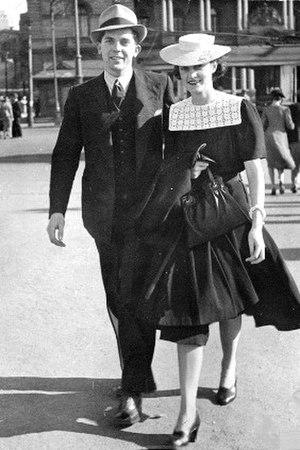
Leonard George Siffleet, né le 14 janvier 1916 à Gunnedah et mort le 24 octobre 1943 à Aitape en Papouasie-Nouvelle-Guinée, est un commando australien pendant la Seconde Guerre mondiale.